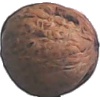
Label: Walnut 1